Bang the Drum Slowly (film)

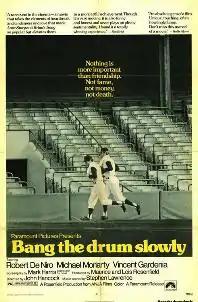
Theatrical release poster

Bang the Drum Slowly is a 1973 American sports drama film directed by John D. Hancock, based on Mark Harris's novel "Bang the Drum Slowly", which follows the friendship between a star pitcher and his terminally-ill catcher on a fictional Major League Baseball team. The film stars Michael Moriarty as Henry Wiggen, the team's star pitcher, and Robert De Niro as Bruce Pearson, his ill-fated catcher and close friend.